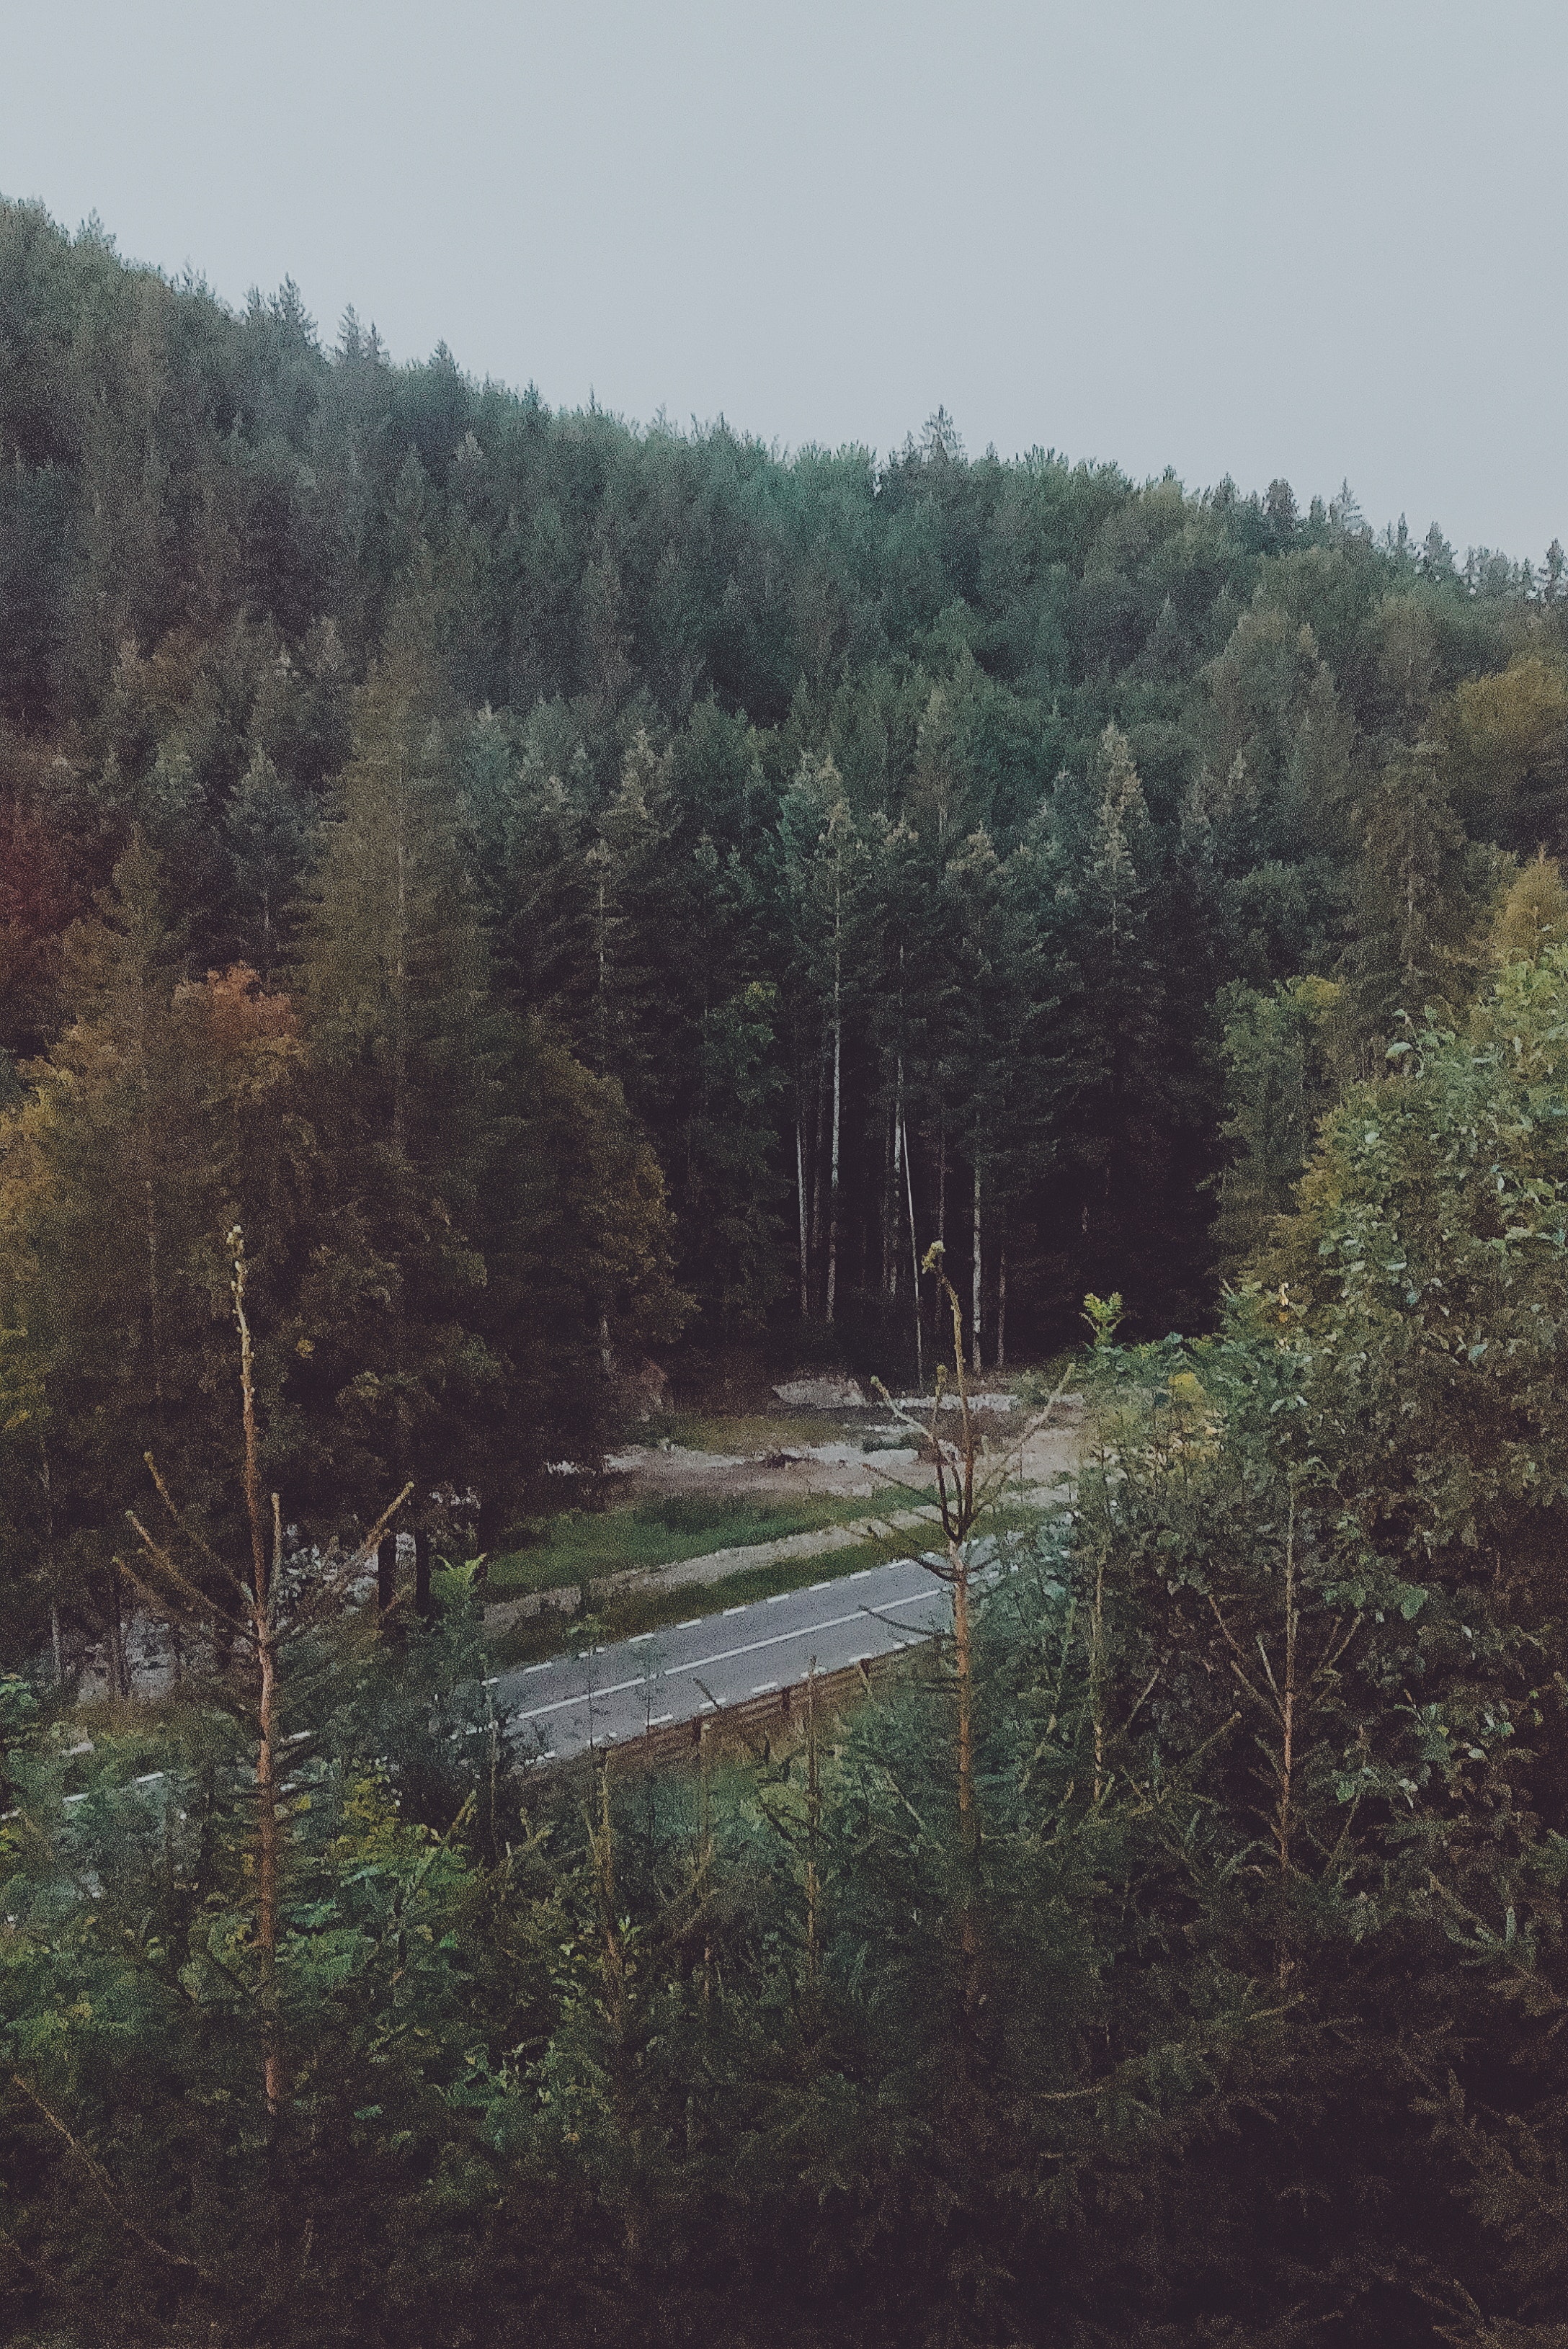
nature, tree, ecosystem, wilderness, forest, biome, highland, hill, hill station, plant, mountain, sky, woodland, temperate coniferous forest, wetland, spruce fir forest, landscape, water